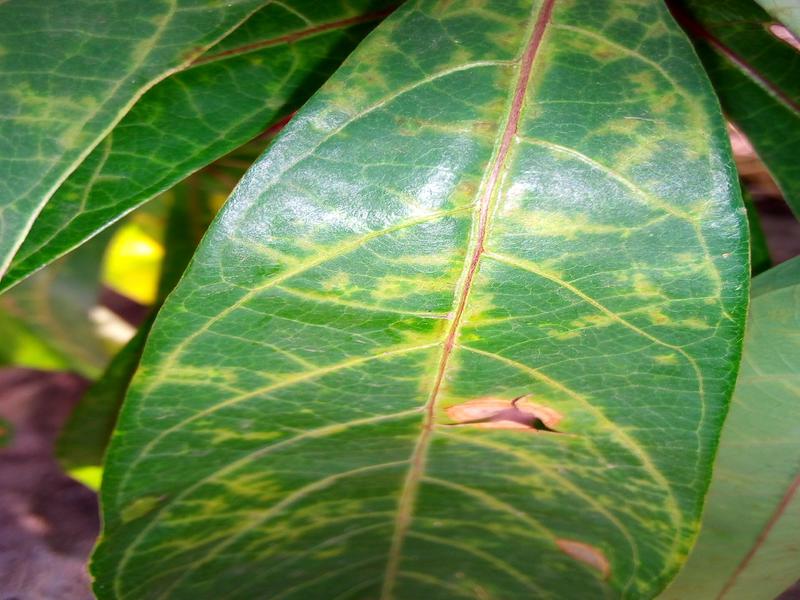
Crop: cassava
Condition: brown_streak_disease